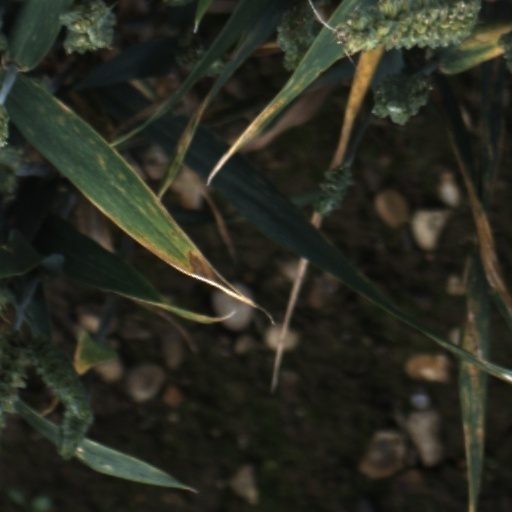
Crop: wheat